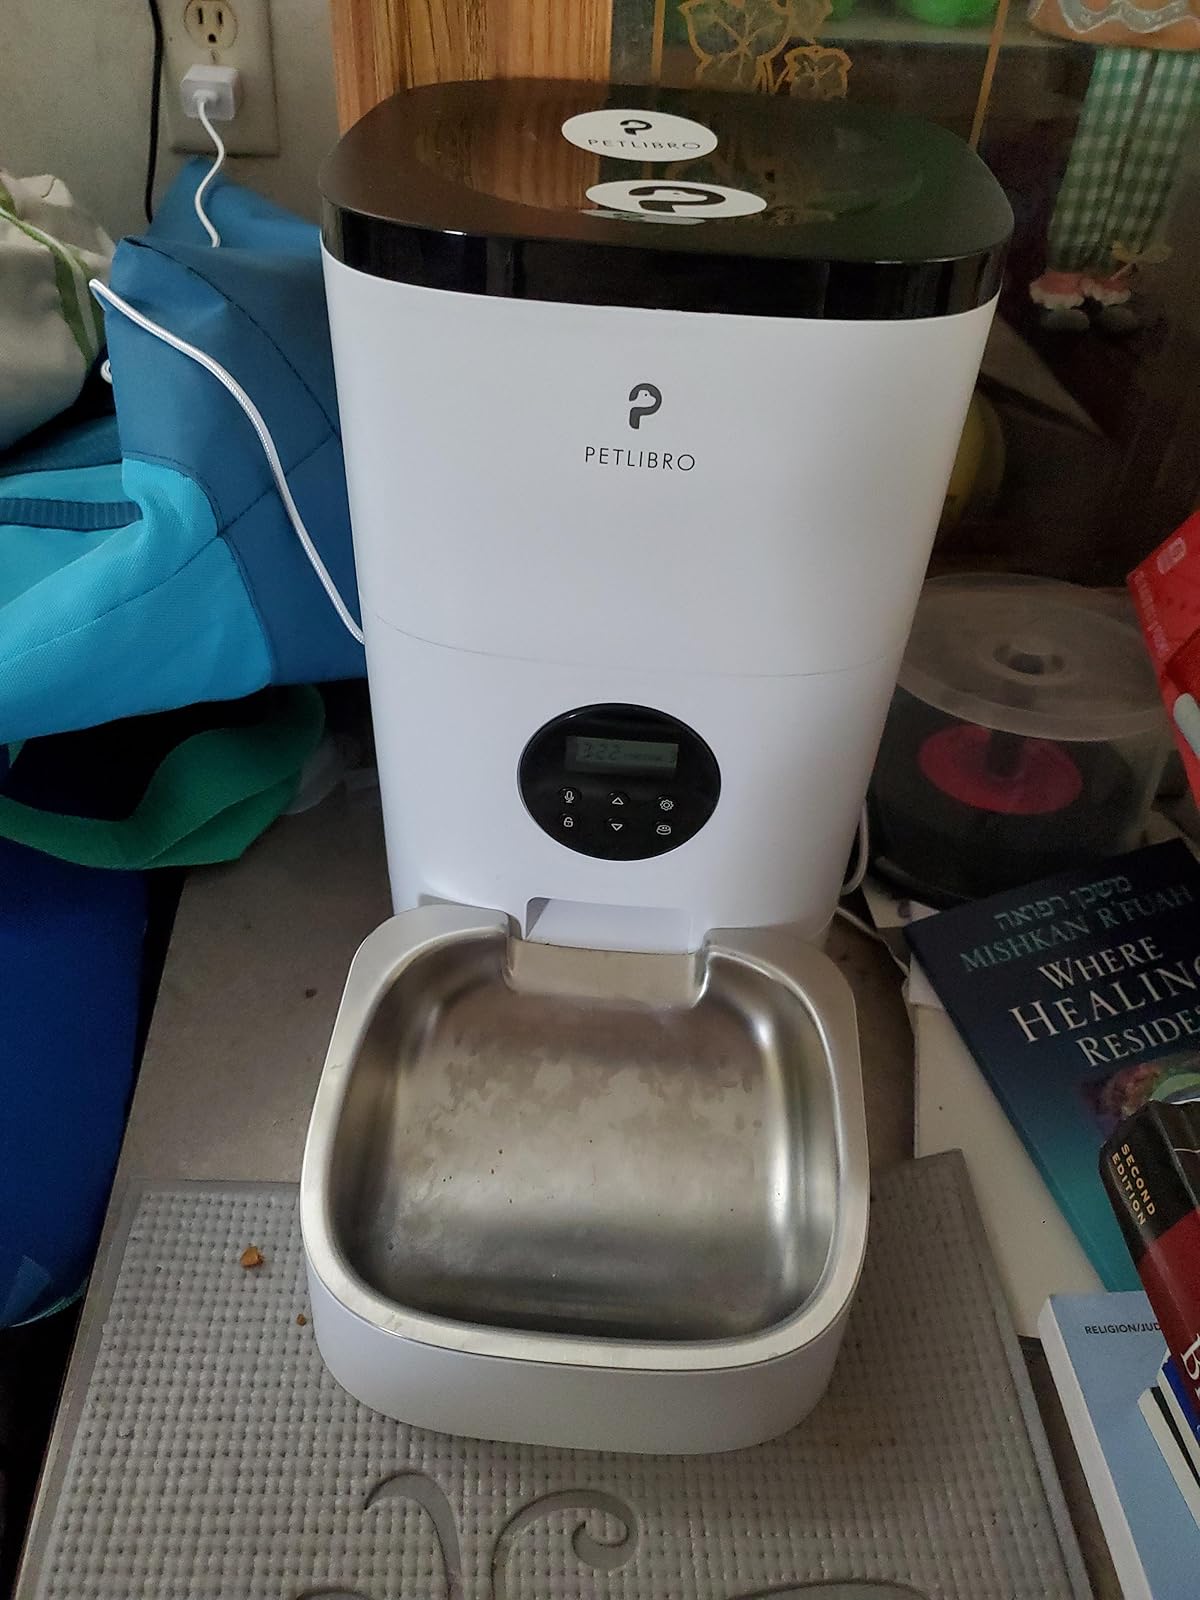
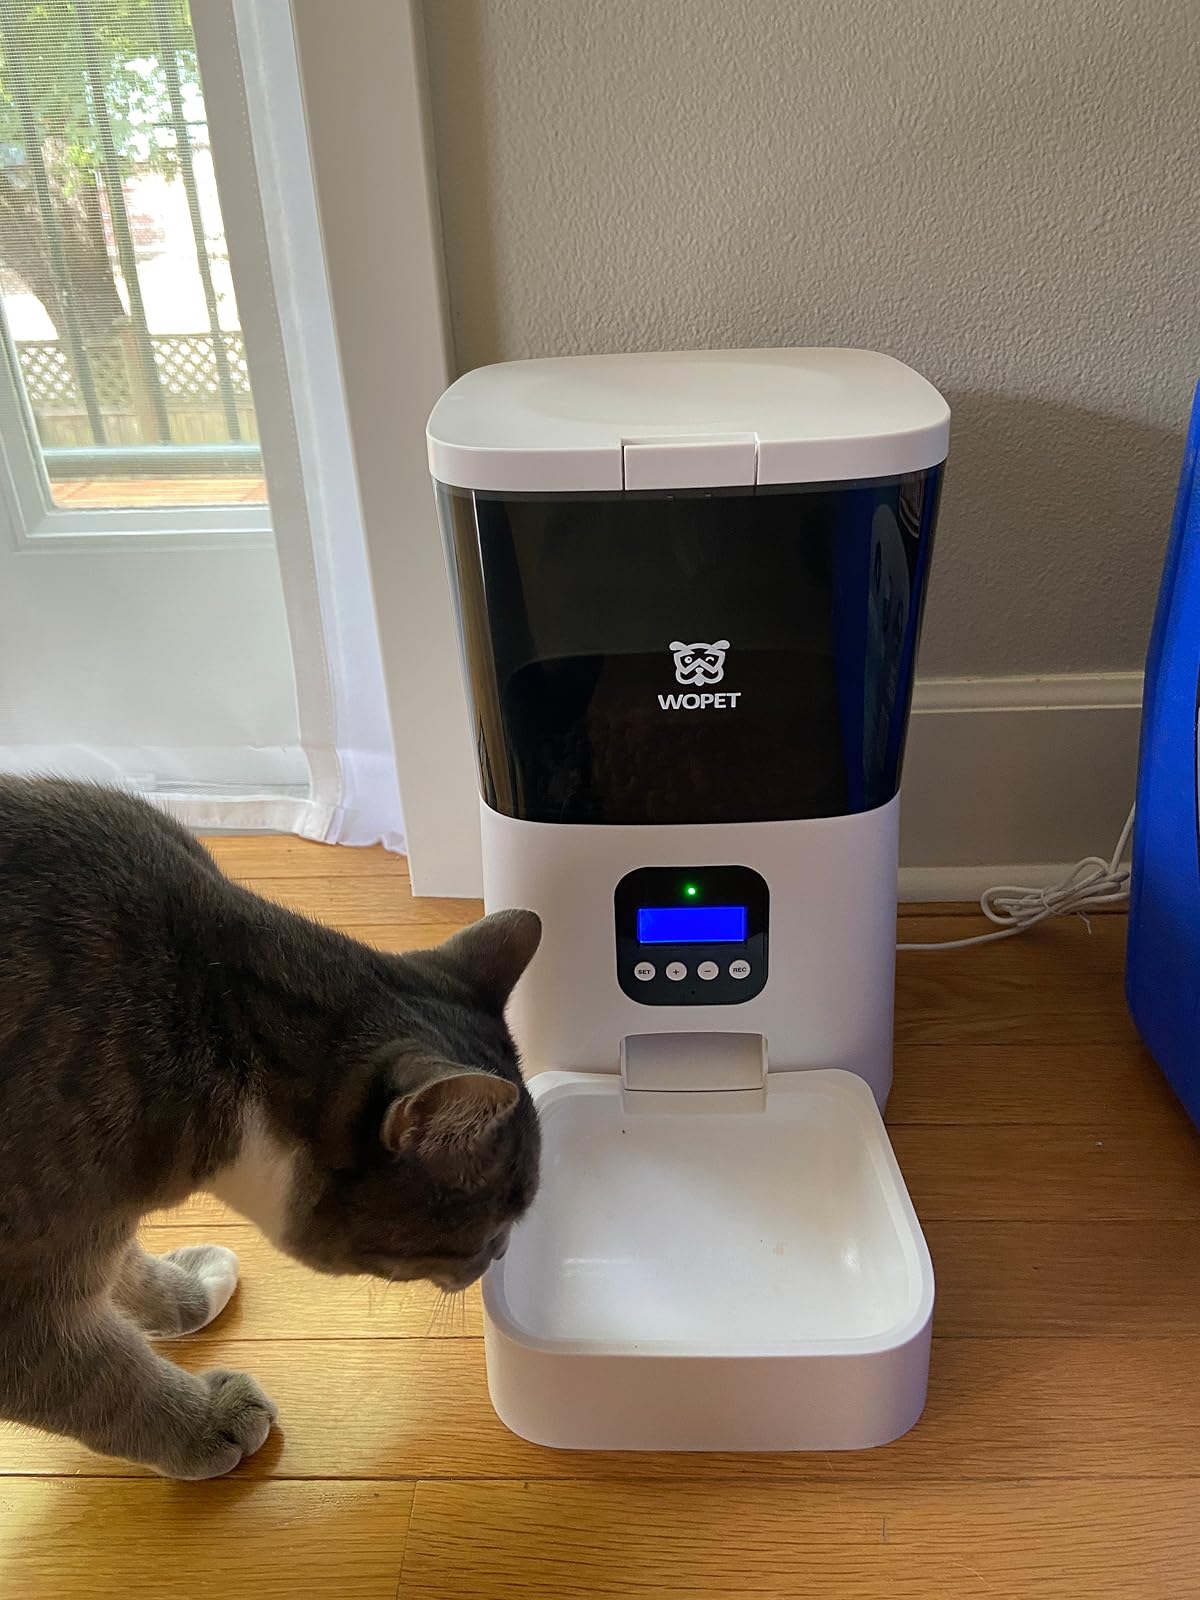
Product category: items_feeder
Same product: no